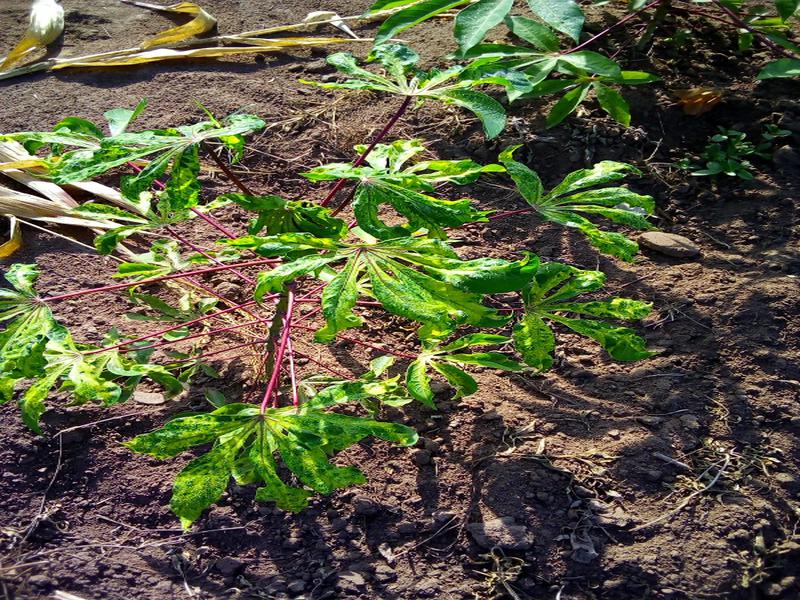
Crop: cassava
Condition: mosaic_disease